New South Wales 47 class locomotive

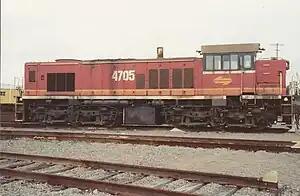
4705 at Broadmeadow Locomotive Depot in 1990

The 47 class are a class of diesel-electric locomotives built by A Goninan & Co for the Public Transport Commission in 1972–1973.